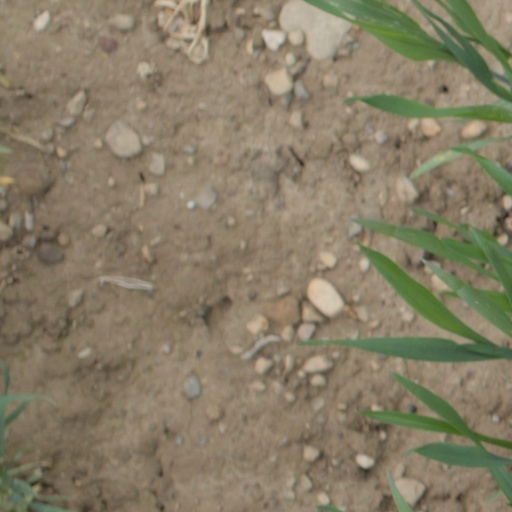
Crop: wheat